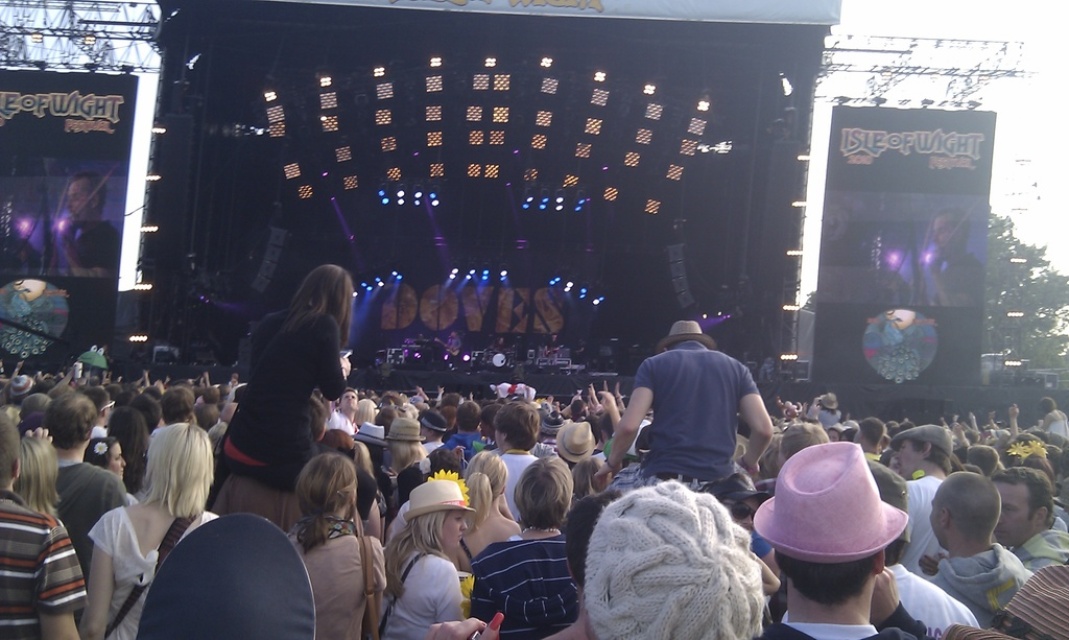
Question: Considering the relative positions of white knitted hat at center and dark blue cotton shirt at center in the image provided, where is white knitted hat at center located with respect to dark blue cotton shirt at center? (A) left (B) right
Answer: A